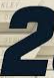
Number: 2